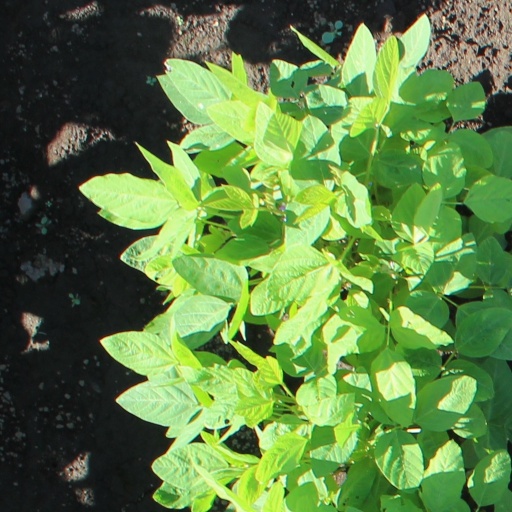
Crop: soybean